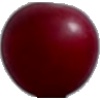
Label: Cherry Wax Red 1